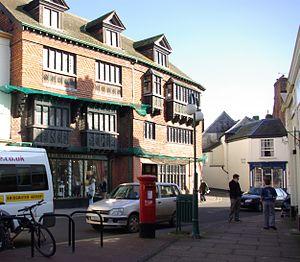
Wiveliscombe est une ville et une paroisse civile du Somerset au Royaume-Uni.